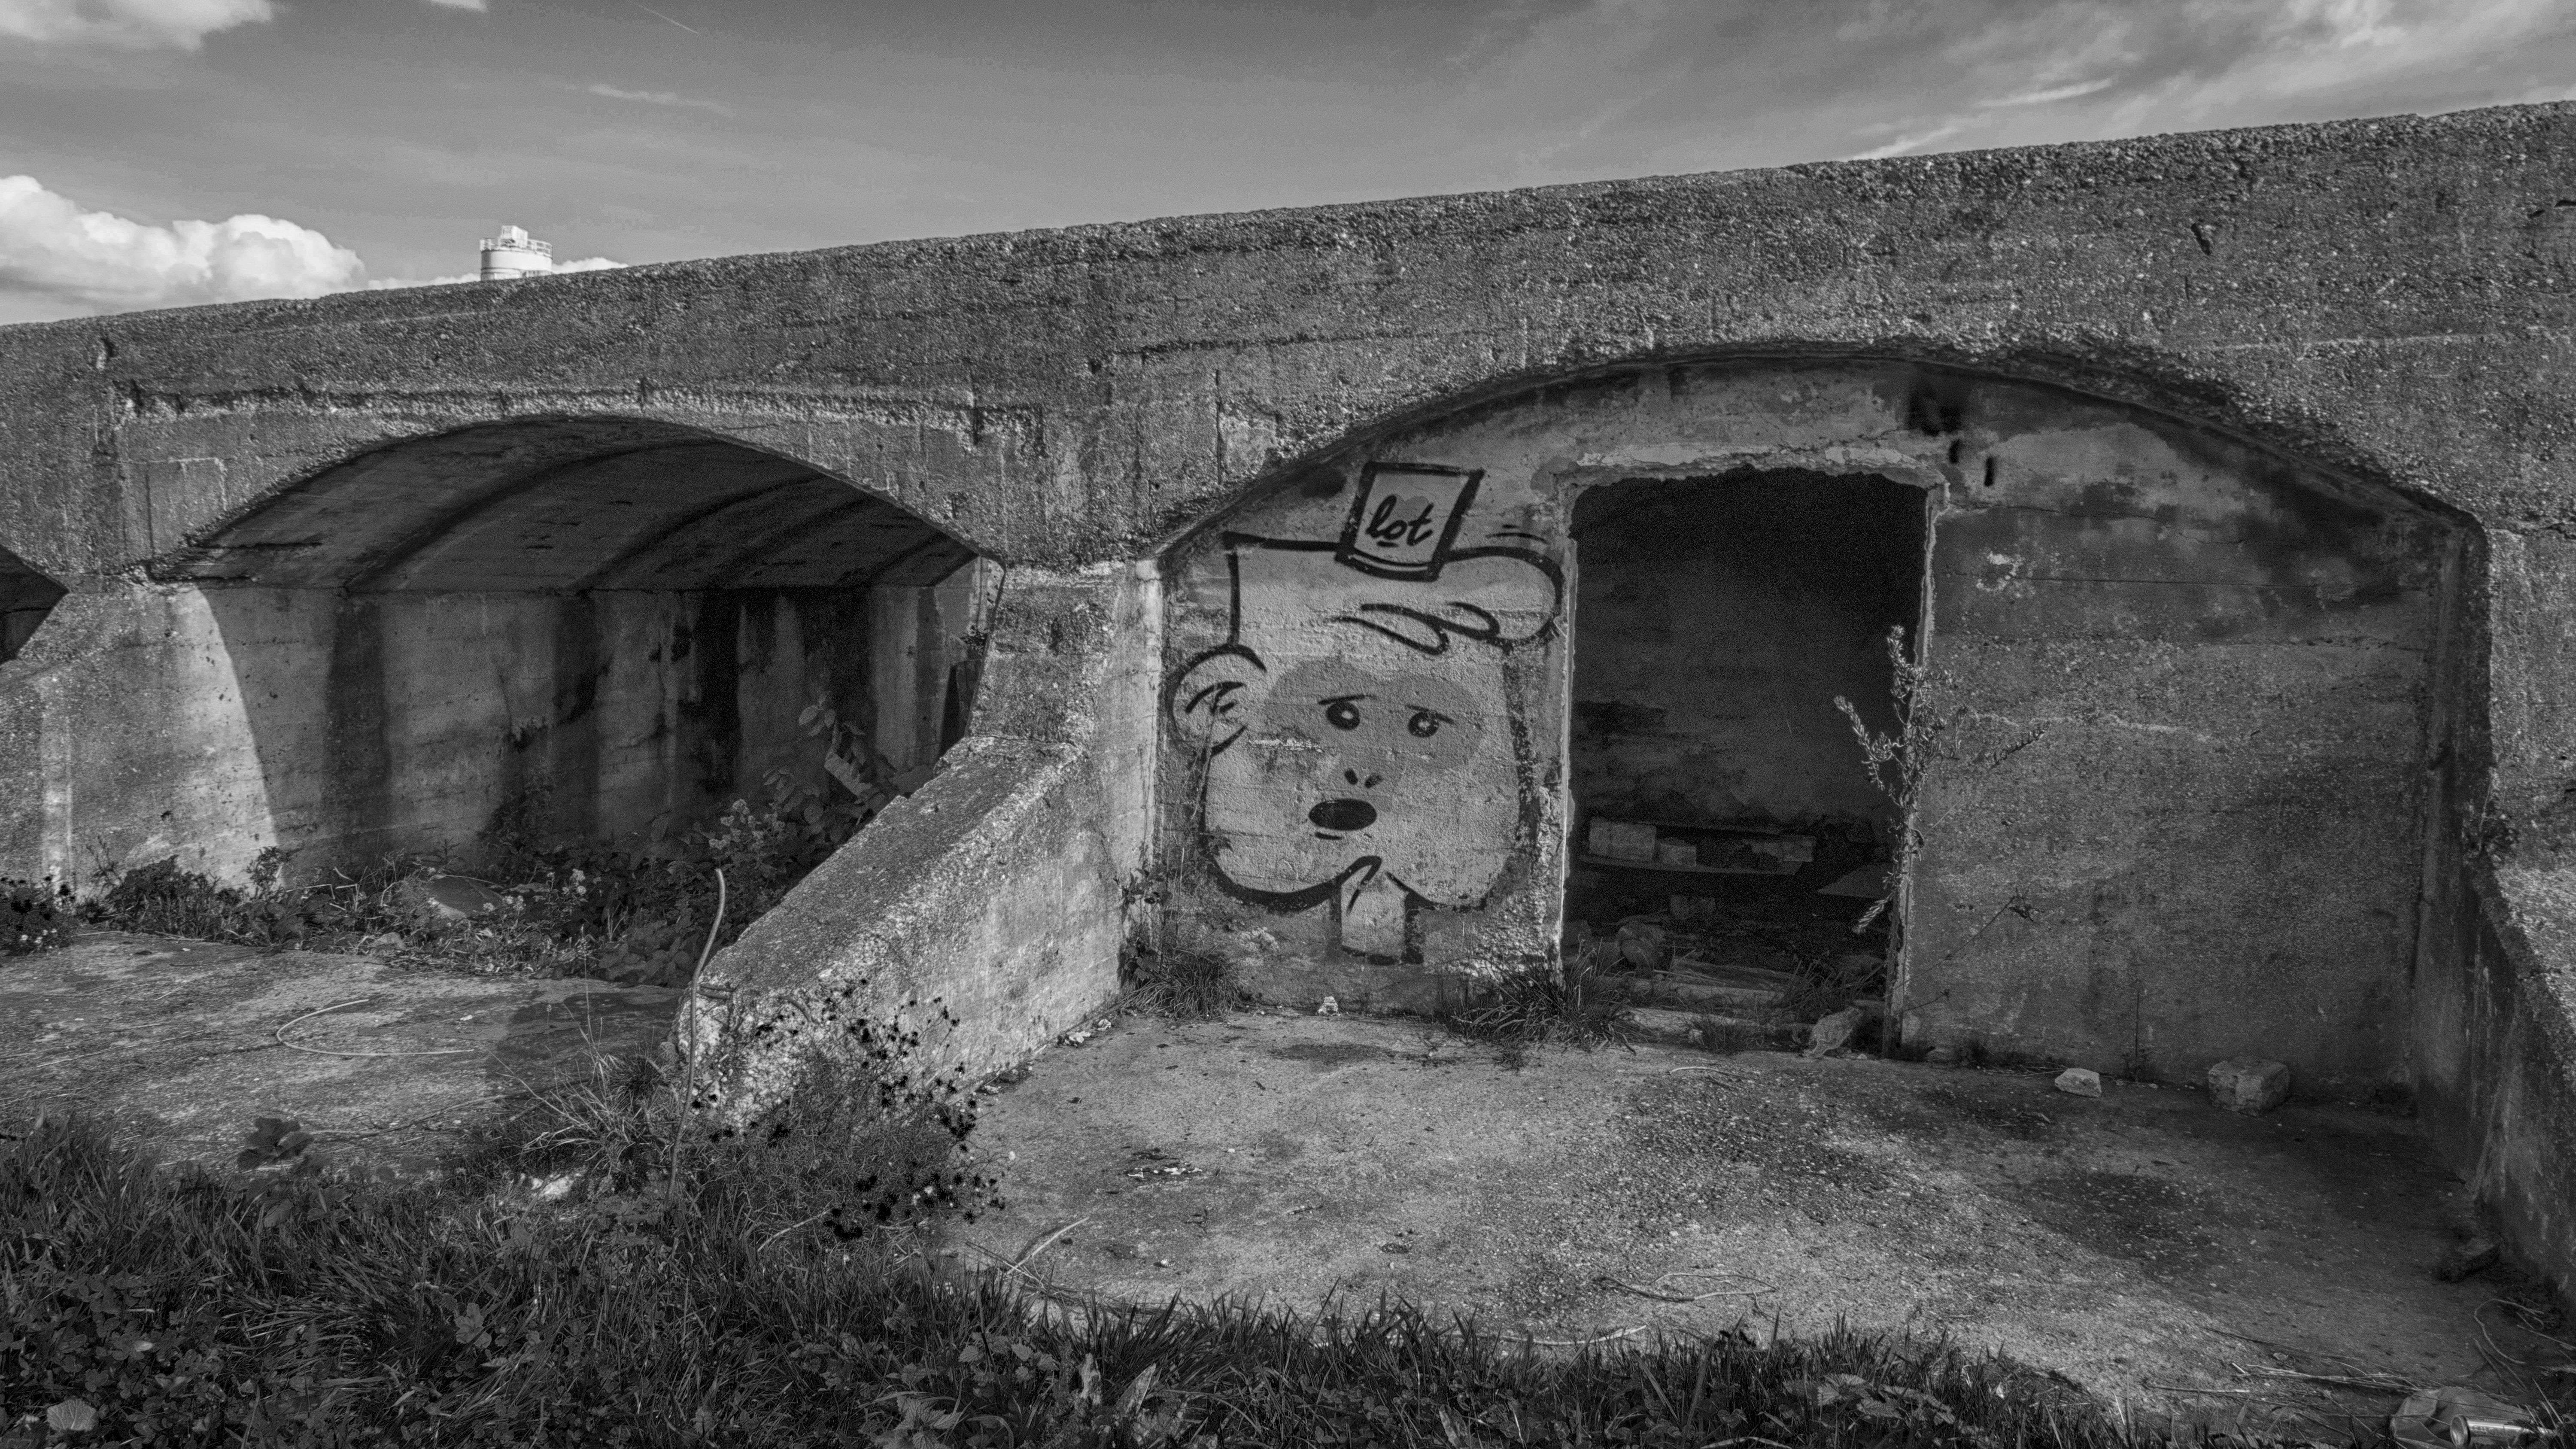
outdoor, black and white, building, darkness, nikon, monochrome, concrete, holland, nederland, netherlands, ruins, dutch, shipyard, outdoorphotography, photograph, history, urbanphotography, lot, beton, paulvandevelde, pdvandevelde, padagudaloma, dordrecht, stadsfotografie, nederlandinfotos, urbanfotografie, stadswandeling, pvdvfotografie, pdvandeveldedordrecht, diep, rondjedordt, dedordtevaer, dutchphotography, nederlandsefotografie, dutchphotogaraphy, totallydutch, fotografienederland, hollandsefotografie, fotografieholland, maastraat, scheepshelling, debiesbosch, monochrome photography, ancient history